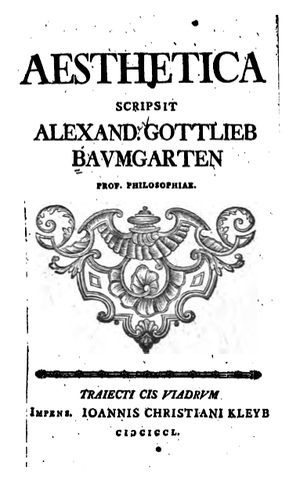
Esthétique, discipline et concept philosophique liés notamment au beau, à l'art.
Bibliographie détaillée sur l'esthétique et la philosophie de l'art.
L'esthétique est une discipline de la philosophie ayant pour objet les perceptions, les sens, le beau, ou exclusivement ce qui se rapporte au concept de l'art.